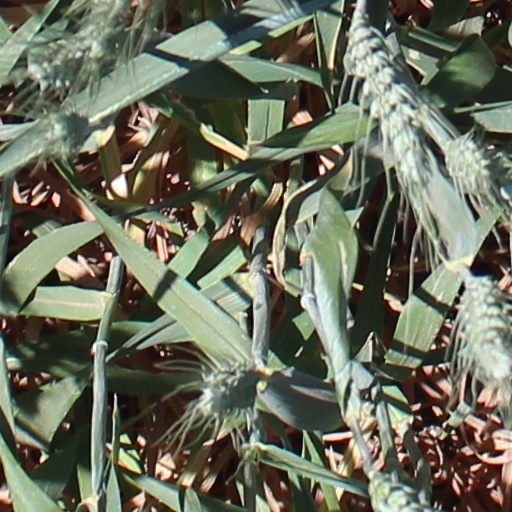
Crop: wheat